Pennsylvania Railroad 460

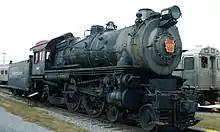
PRR 460 in 2010 before restoration

No. 460 was moved from Northumberland in October, 1969 to the Railroad Museum of Pennsylvania in Strasburg. Although a part of the museum, it was not owned by the Pennsylvania Historical and Museum Commission until it was officially donated to the museum in December 1979 by the Penn Central Transportation Company, which received ownership when the Pennsylvania was merged with the New York Central Railroad. No. 460 was listed on the National Register of Historic Places on December 17, 1979. From 1982 to 1984, volunteers at the museum cleaned the locomotive, replaced wooden window frames and doors, applied rust inhibitor primer and repainted the metal. The locomotive's boiler cladding was removed in 2008. 460 was moved into the museum restoration shops on March 17, 2010, after raising $50,000 and receiving an additional $50,000 donation. From July to August 2010, 460 was "blasted" to remove the several layers of lead paint from the locomotive. The blasting uncovered original timing marks and stamped numbers showing that the origins of some of the parts on 460 were cannibalized from other E6s locomotives. The cosmetic restoration of the 460 was completed in October 2016.